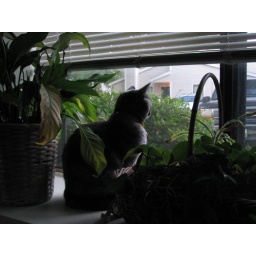
My cat Theta, keeping watch over the neighborhood from the bay window in the dining room.